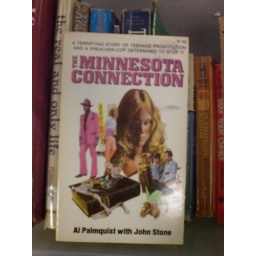
tawdry book in the free box outside the church library.